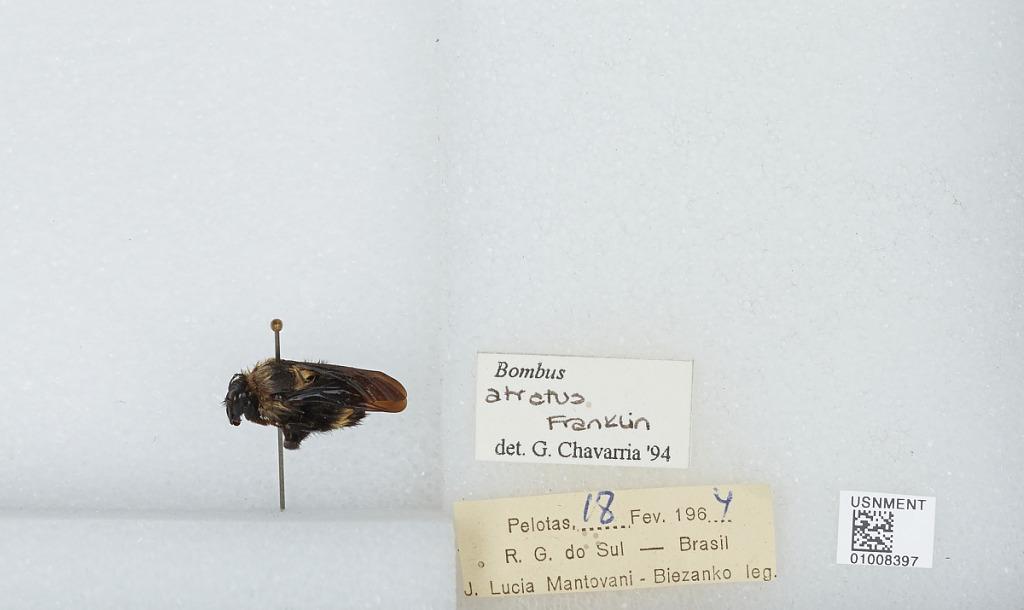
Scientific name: Bombus (Fervidobombus) atratus Franklin
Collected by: J. Mantovani-Biezanko
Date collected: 1964-2-18
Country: Brazil
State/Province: Rio Grande do Sul
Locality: Pelotas
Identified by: Franklin